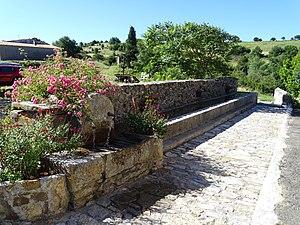
Salza est une commune française située dans le département de l'Aude en région Occitanie.